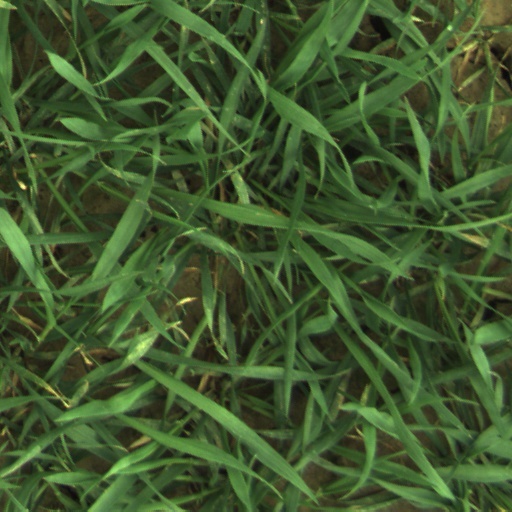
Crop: wheat